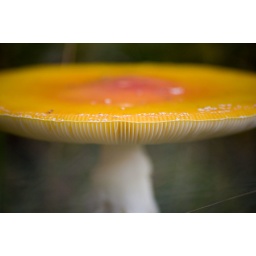
Spending the afternoon walking around the animal enclosures Red Cap mushrooms, they look a little like Creme Brule